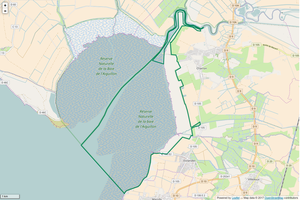
Périmètre de la RNN de la Baie de l'Aiguillon (Charente-Maritime).
La réserve naturelle nationale de la baie de l'Aiguillon couvre une partie du domaine public maritime des départements de la Vendée et de la Charente-Maritime, à l'embouchure de la Sèvre niortaise. Elle a été créée en deux temps : la partie vendéenne en 1996 et la partie charentaise en 1999 pour une surface totale d'environ 4 900 hectares.